Anastigmat

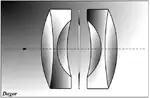
Goerz "Dagor" (von Höegh, 1892)

In 1892, the Swiss mathematician Emil von Höegh designed the "Dagor" (aka "Double Anastigmatic Goerz") for Goerz, a symmetric lens with six elements in two groups, made of two cemented triplets. The "Orthostigmat" (1893) and "Collinear" (1895) were developed at around the same time by Steinheil and Voigtländer respectively, and had a similar symmetric construction, with six elements in two groups. At about the same time, Rudolph created the "Double Protar" (1894/1895), which consisted of eight elements in two groups.